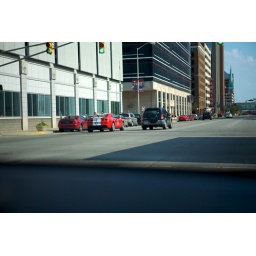
Indy pace cars spotted all over downtown Indianapolis